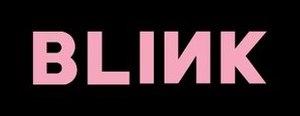
Blackpink, est un girl group sud-coréen formé en 2016 par YG Entertainment. C'est le deuxième groupe féminin à débuter, après 2NE1, au sein de la YG Entertainment. Le groupe est composé de quatre membres se prénommant Jennie, Lisa, Jisoo et Rosé. Elles forment un groupe multinational, venant de Corée du Sud, de Thaïlande, d'Australie et de Nouvelle-Zélande. Le groupe a fait ses débuts le 8 août 2016, avec leur premier album single, Square One, qui a donné naissance à Whistle, leur première chanson numéro un en Corée du Sud, ainsi que Boombayah, leur premier tube numéro un sur le classement du Billboard World Digital Songs. Avec le succès commercial précoce du groupe, elles ont été reconnue comme le nouvel artiste de l'année aux 31ᵉ Golden Disk Awards et aux 26ᵉ Seoul Music Awards.